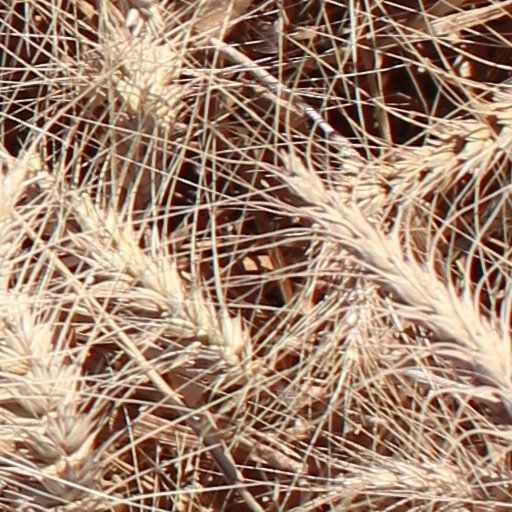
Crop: wheat